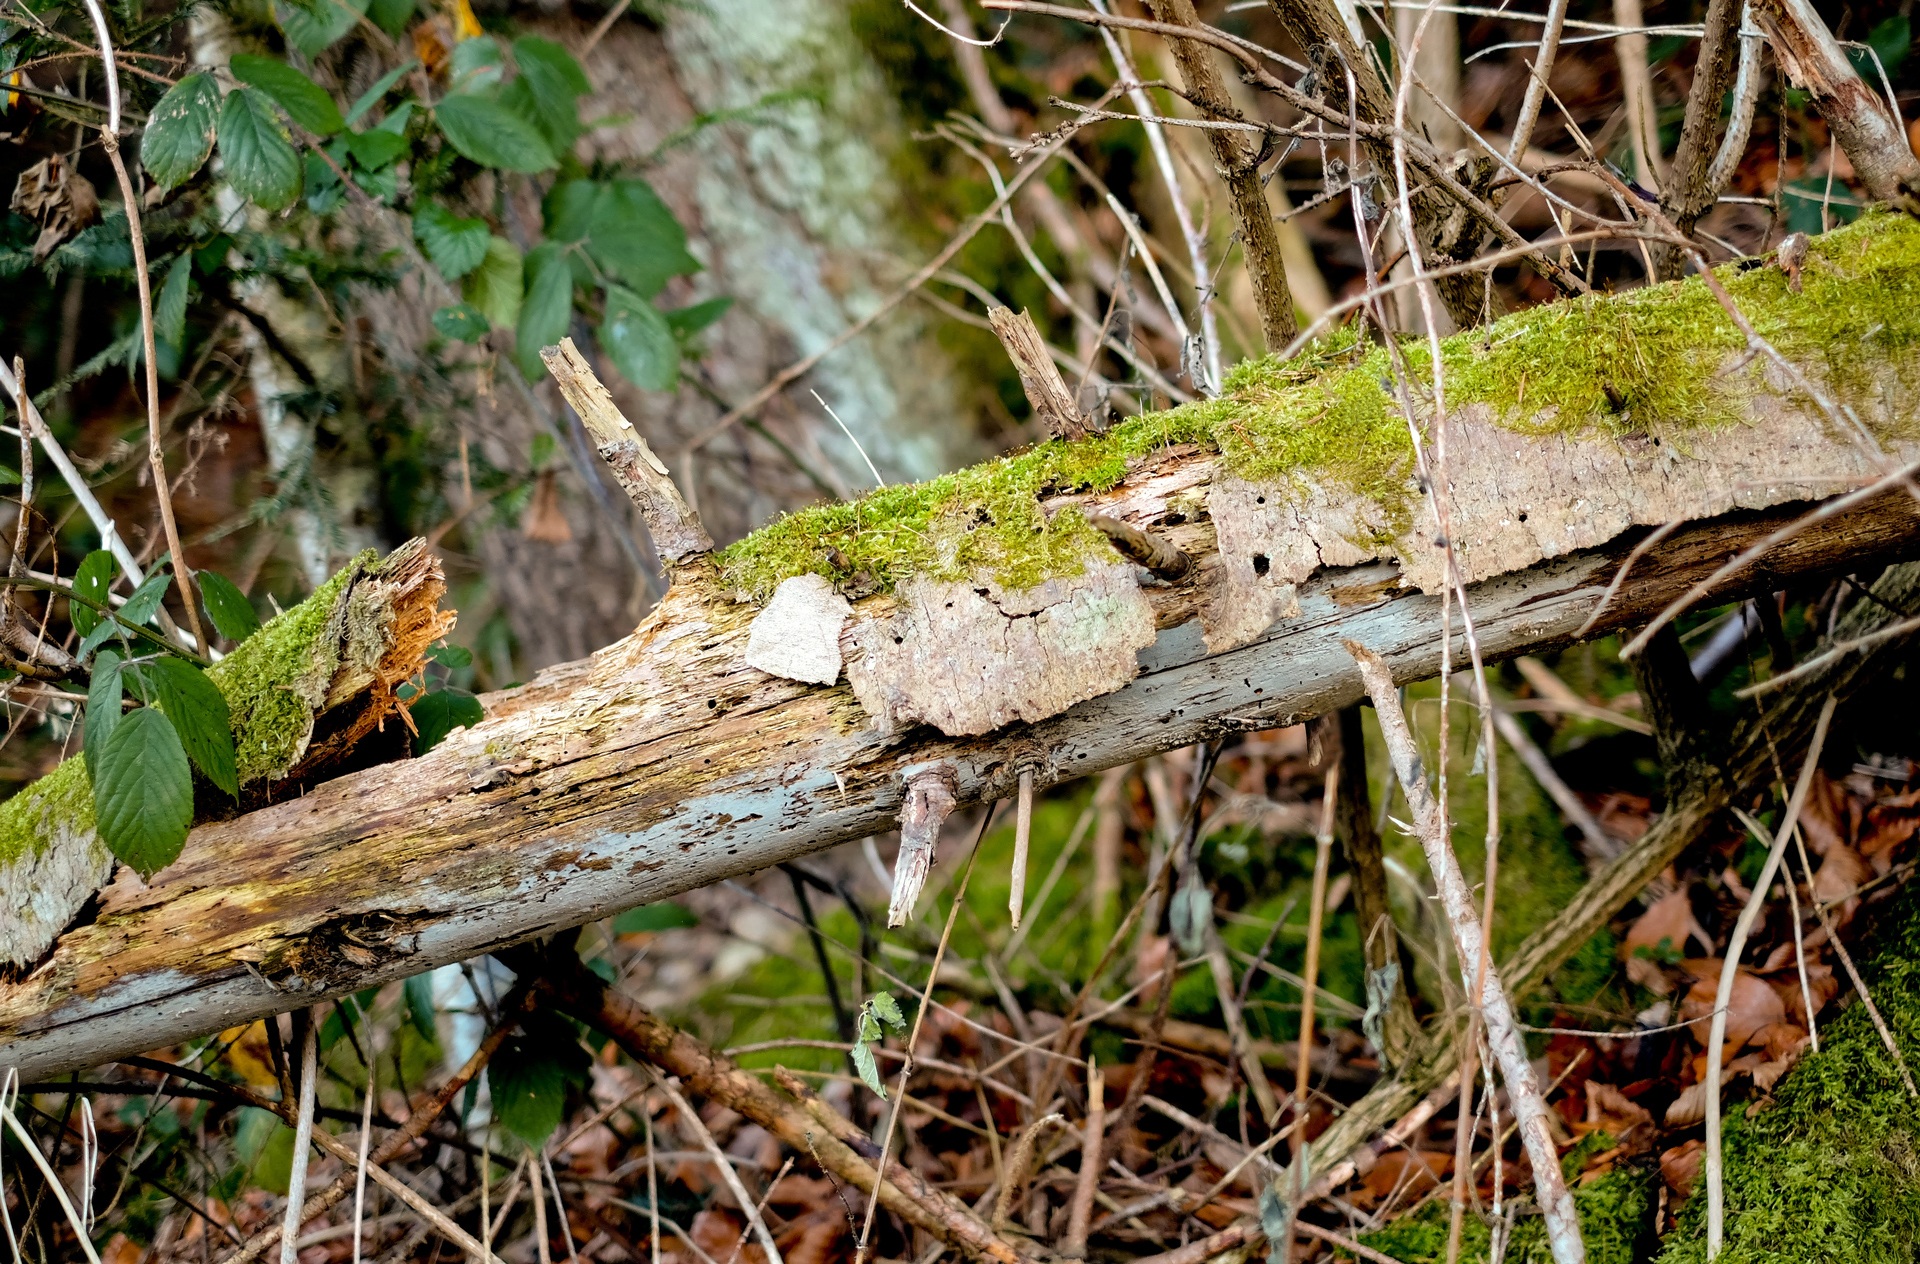
tree, nature, forest, branch, leaf, arid, flower, old, wildlife, jungle, autumn, mushroom, reptile, flora, fauna, fungus, rainforest, woodland, habitat, canceled, natural environment